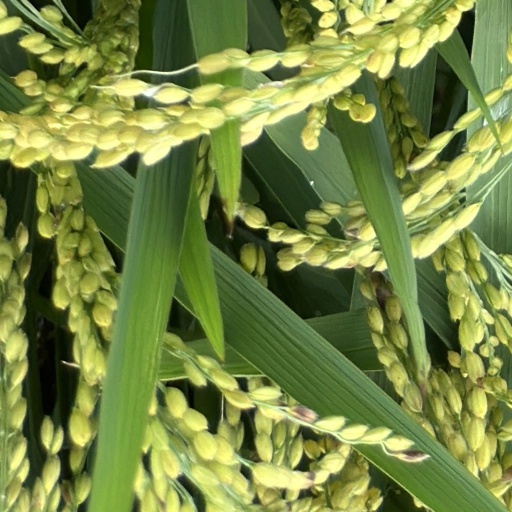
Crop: rice